George S. Mickelson

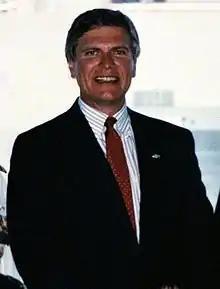
Mickelson in May 1989

George Speaker Mickelson (January 31, 1941April 19, 1993) was an American politician and Vietnam War veteran who served as the 28th governor of South Dakota from 1987 until his death in 1993 in a plane crash near Zwingle, Iowa.